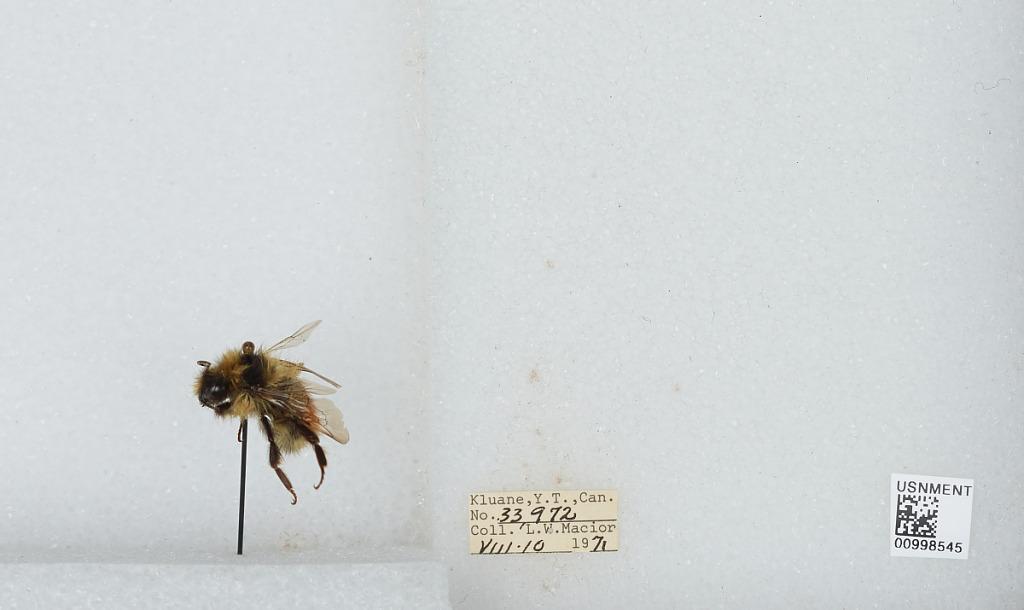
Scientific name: Bombus (Pyrobombus) melanopygus Nylander
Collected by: L. Macior
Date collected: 1971-8-10
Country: Canada
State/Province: Yukon Territory
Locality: Klaune
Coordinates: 60.7132, -139.474